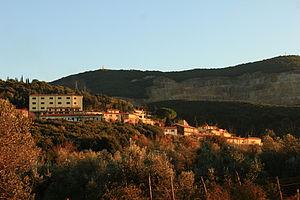
Filare est une frazione située sur la commune de Gavorrano, province de Grosseto, en Toscane, Italie. Au moment du recensement de 2011 sa population était de 535 habitants.